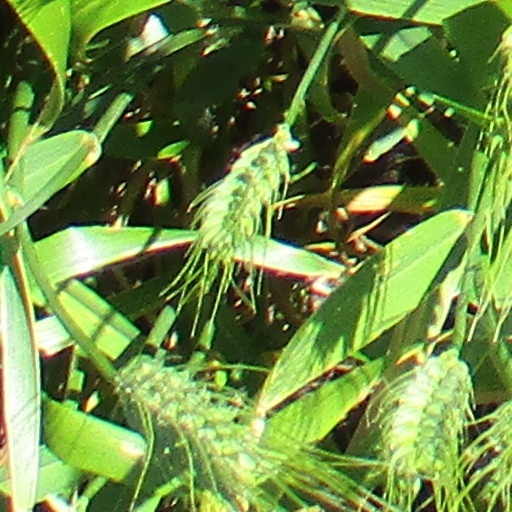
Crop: wheat